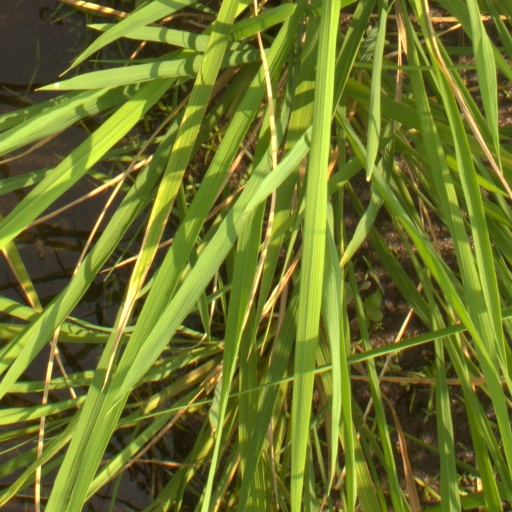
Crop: rice